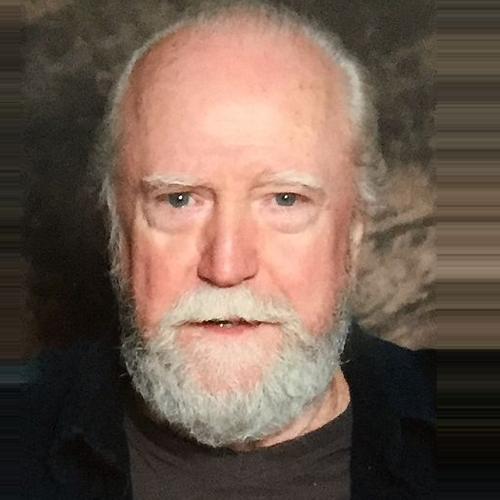
Age: 72